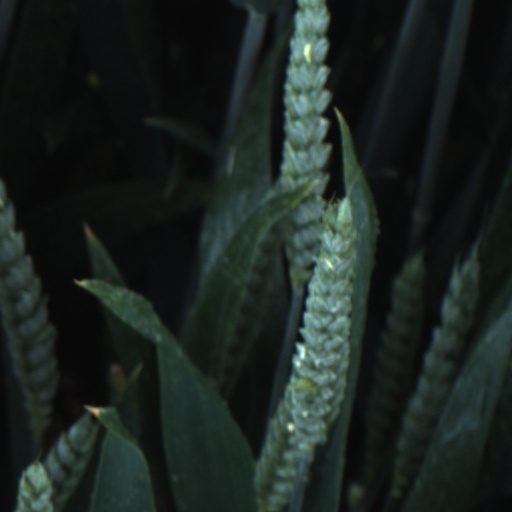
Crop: wheat